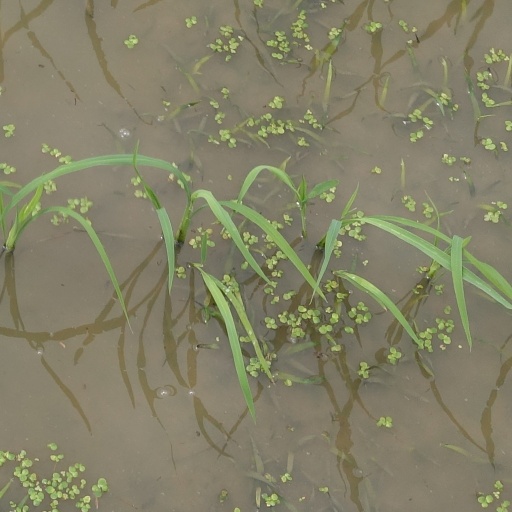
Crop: rice